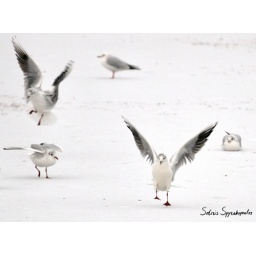
black and white in color